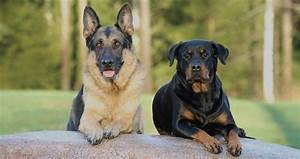
Label: cane